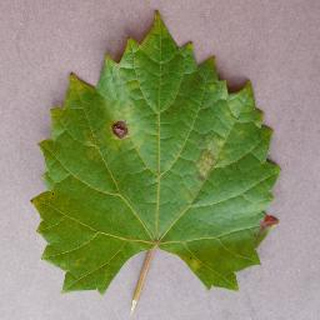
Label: grape_black_rot